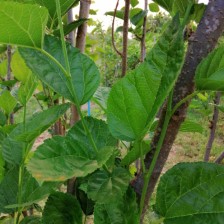
Variety: BlackAustralia